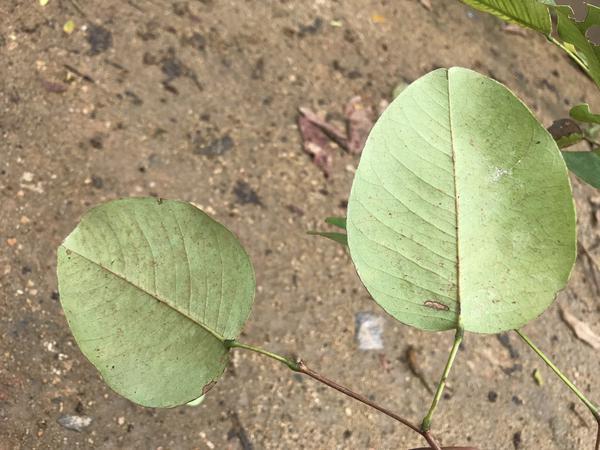
Plant: Raktachandini